Domingo Vega de la Rosa

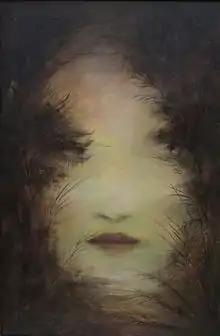
Rostro-Paisaje, 1985

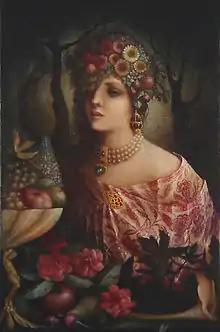
Odalisca con frutero y camelias, 1996

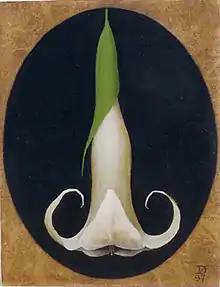
Datura, 1997

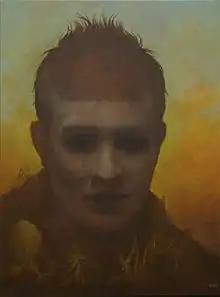
Paisaje imagen, 2008

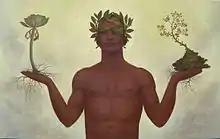
Atlante oferente, 2010

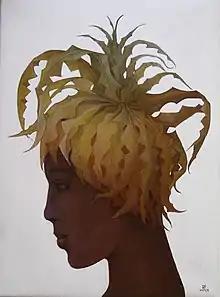
Negritud Sonchus, 2010

Dominga Vega de la Rosa is born in Puerto de la Cruz, a town at the north coast of Tenerife. At the age of about thirteen, he got interested in painting because of an old encyclopaedia with black and white art reproductions. Later, he went to the library, to read books about modern art. His first exhibition was in 1977 in Palma de Mallorca.